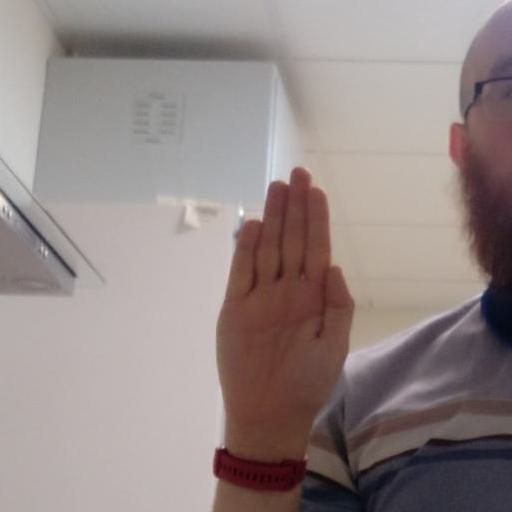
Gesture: stop